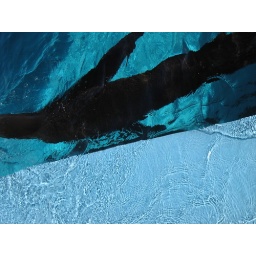
Sea lion in the water